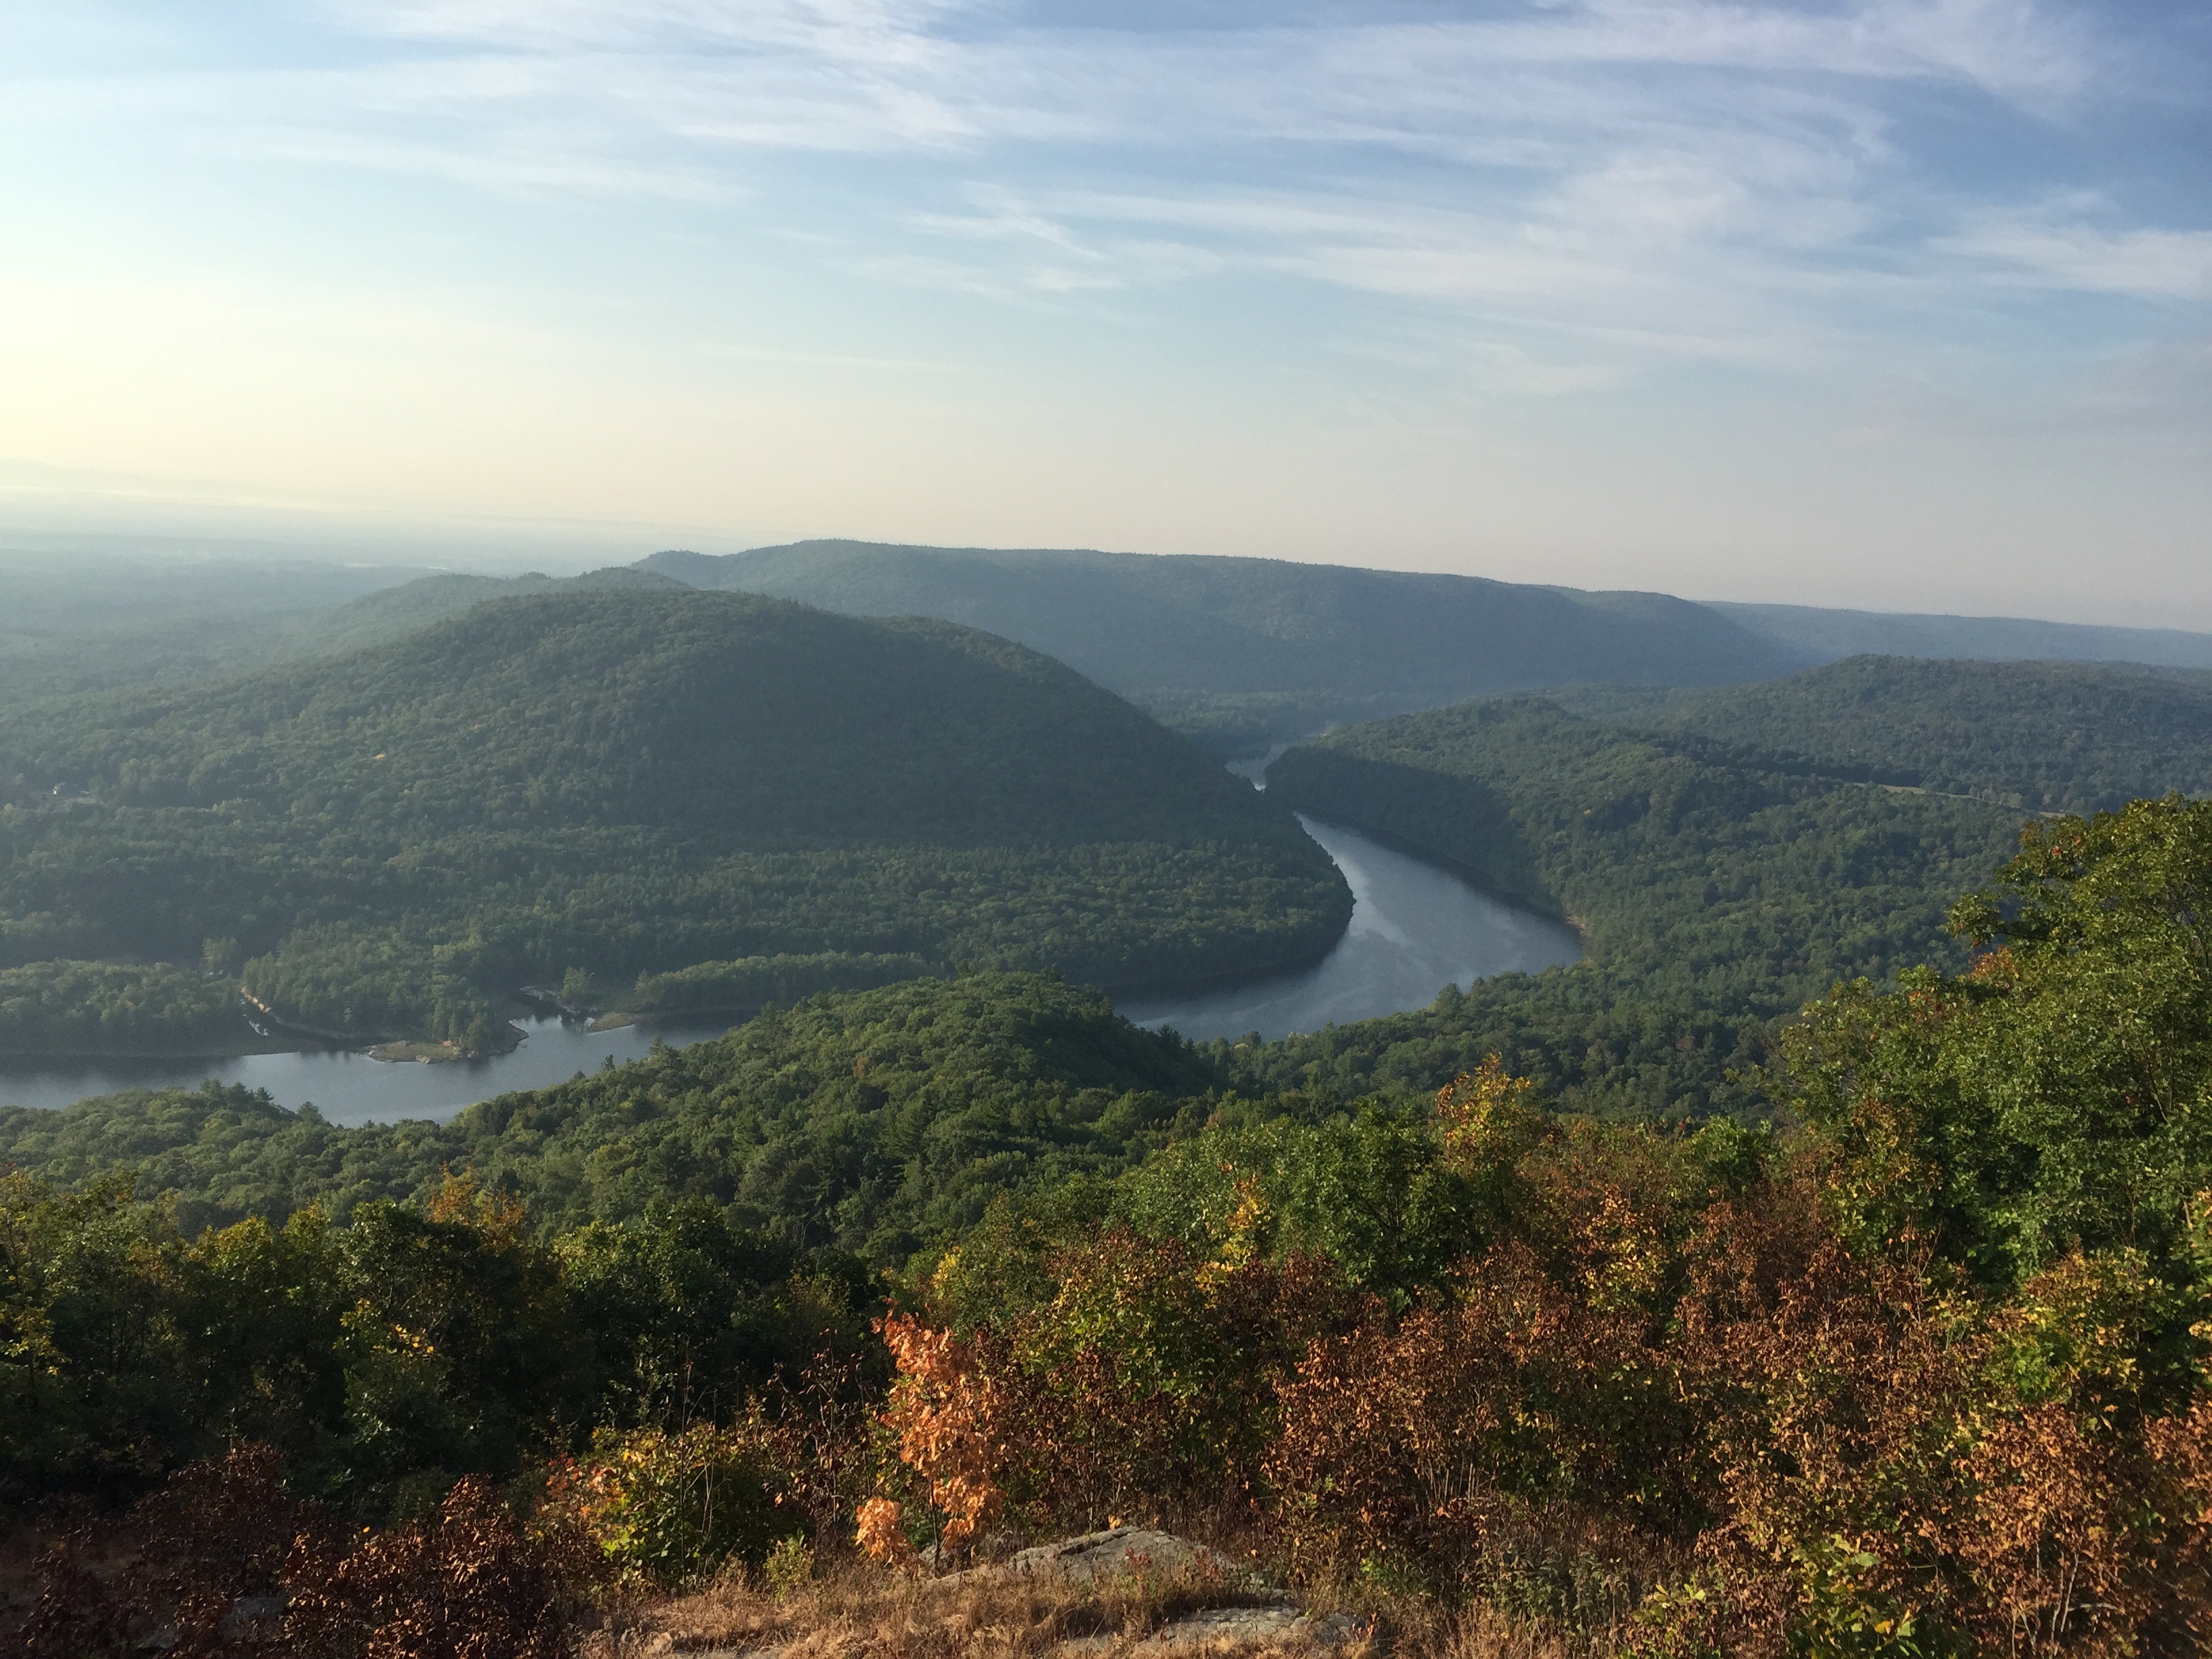
landscape, sea, coast, tree, nature, forest, outdoor, wilderness, open, walking, mountain, light, cloud, sky, sunrise, hiking, countryside, sunlight, morning, hill, lake, adventure, view, peak, river, valley, mountain range, summer, vacation, travel, environment, rural, green, high, journey, natural, autumn, scenery, blue, reservoir, tourism, trip, highland, mountain top, ridge, blue sky, mountain landscape, trees, landscapes, plateau, beautiful, day, fell, top, loch, sky clouds, landform, nature landscape, forest trees, hudson river, sky background, geographical feature, atmospheric phenomenon, mountainous landforms